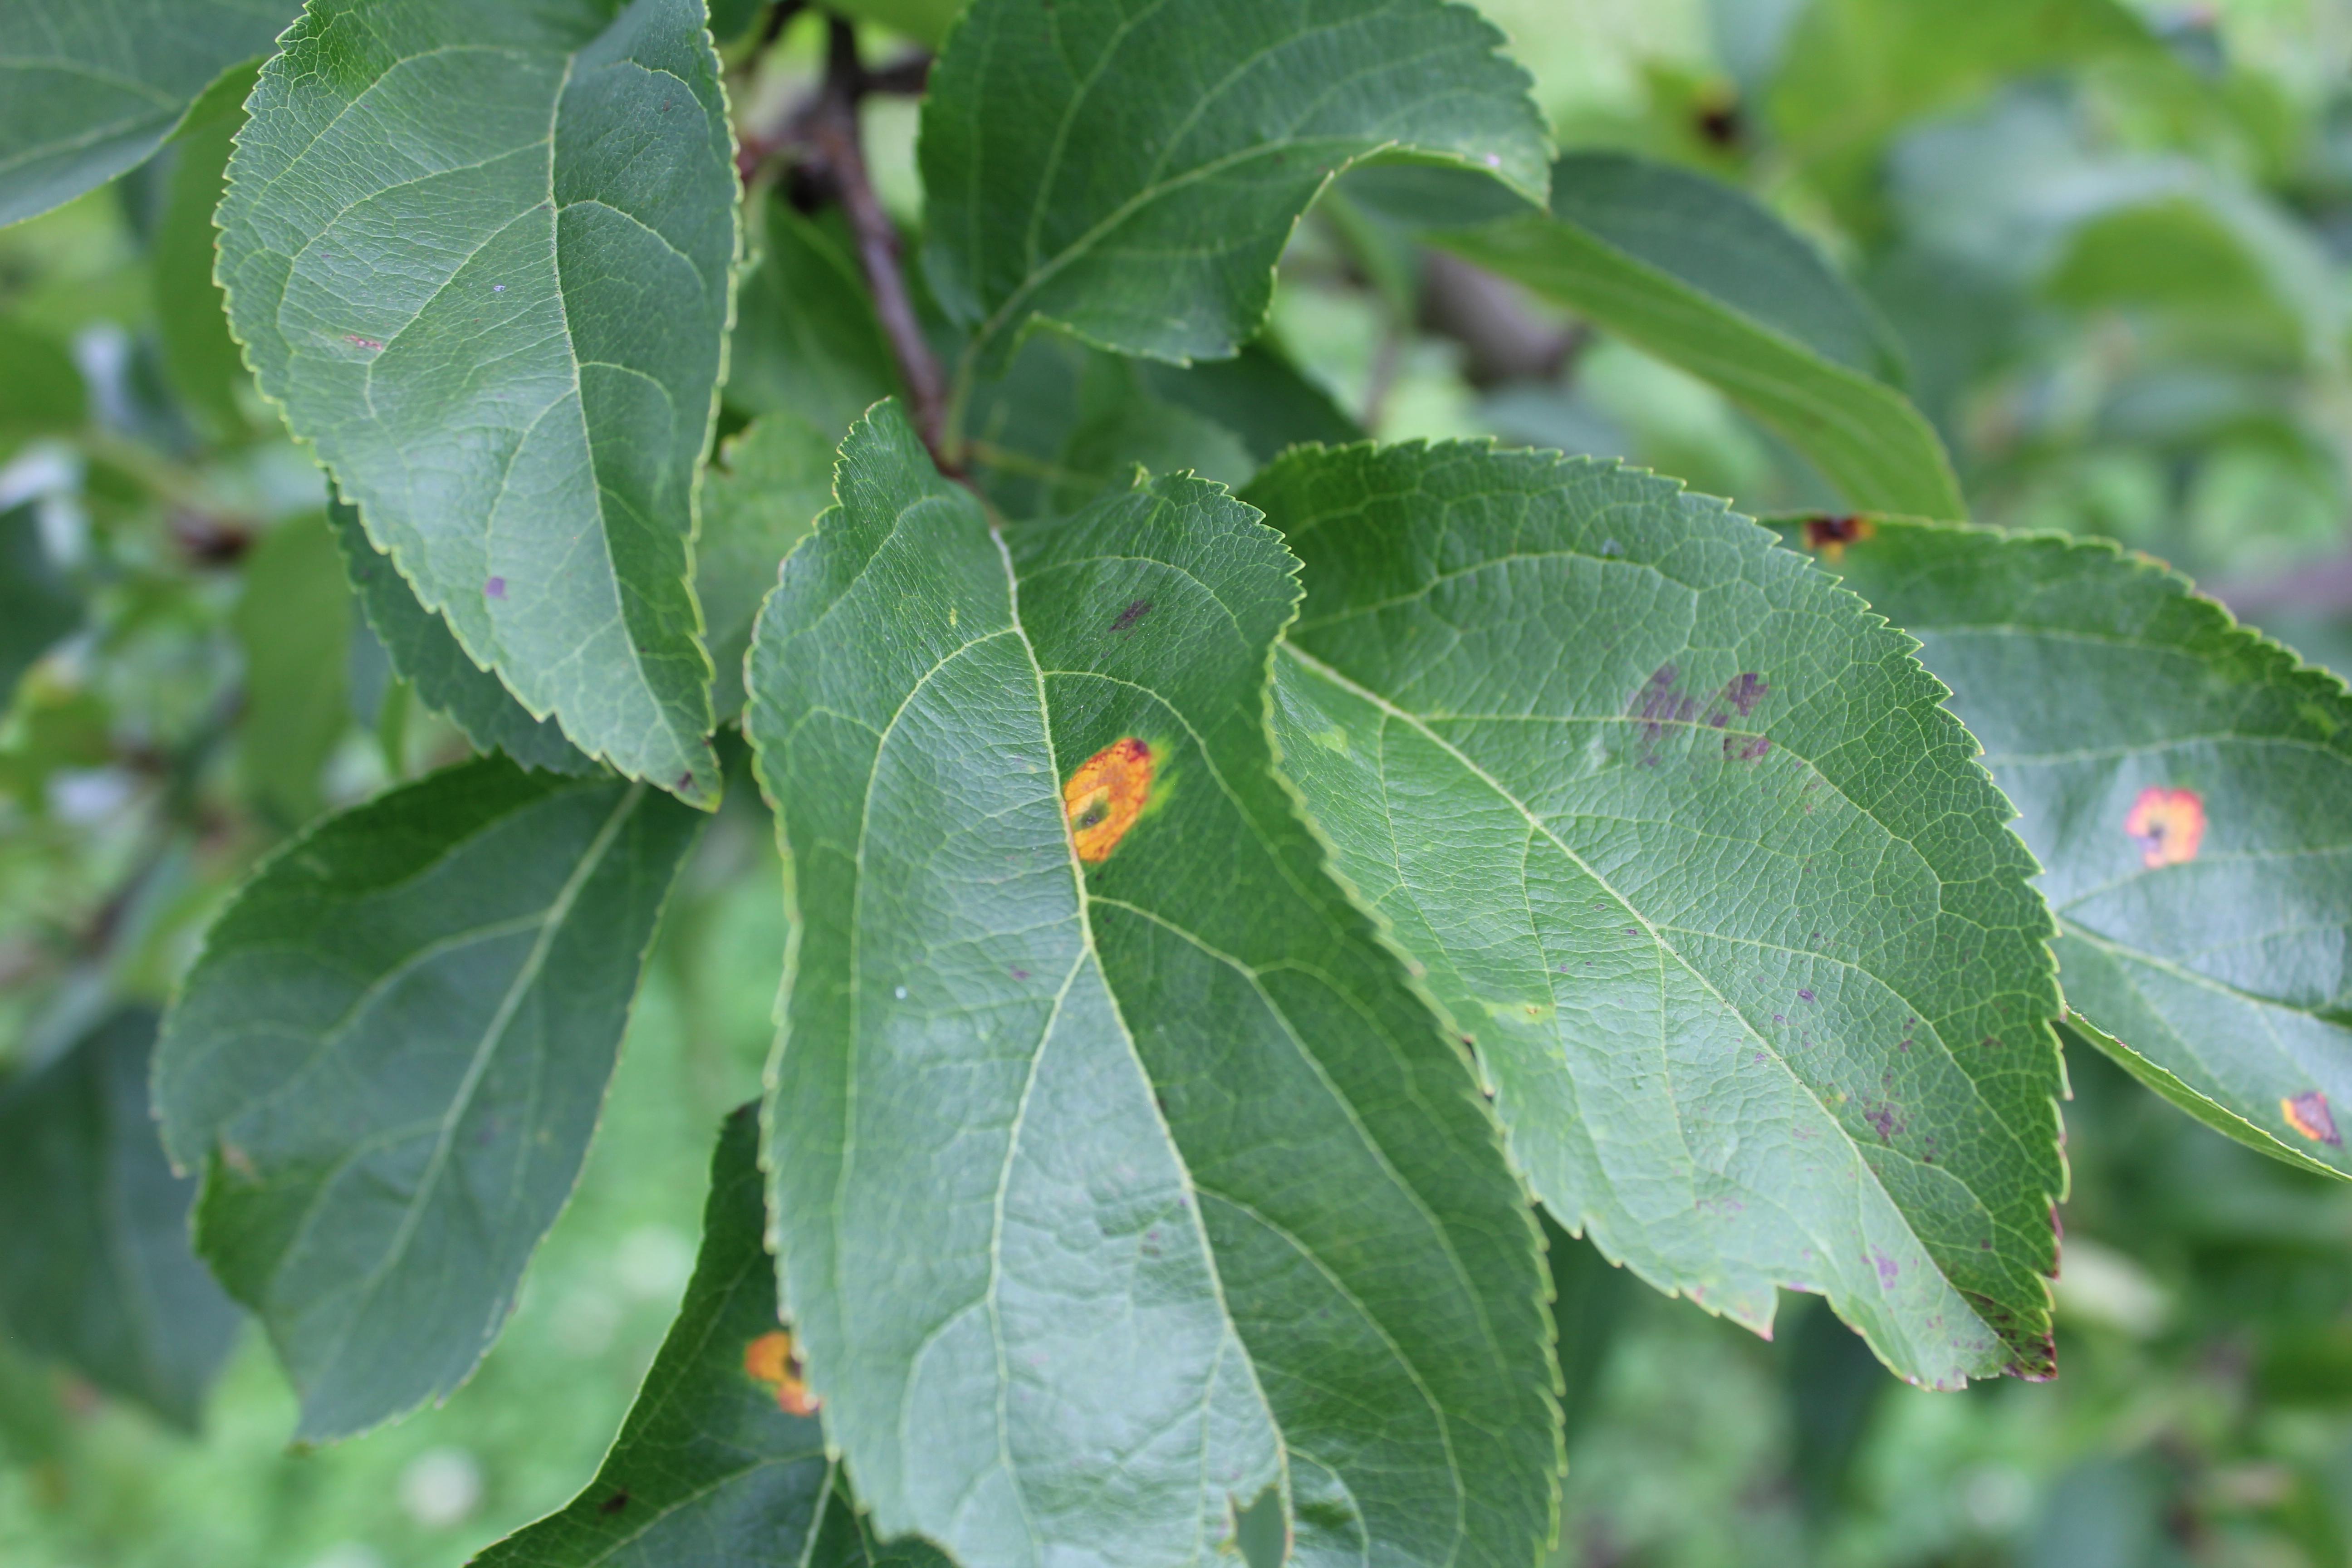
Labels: rust